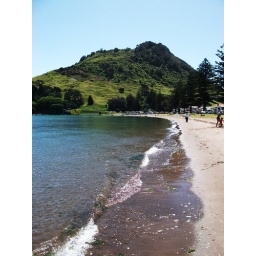
that's my mum in the white shirt